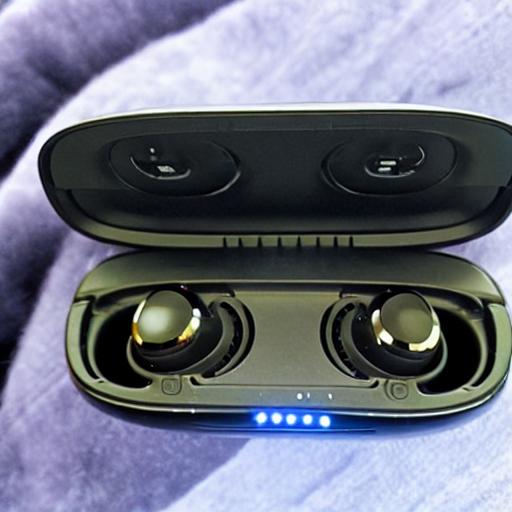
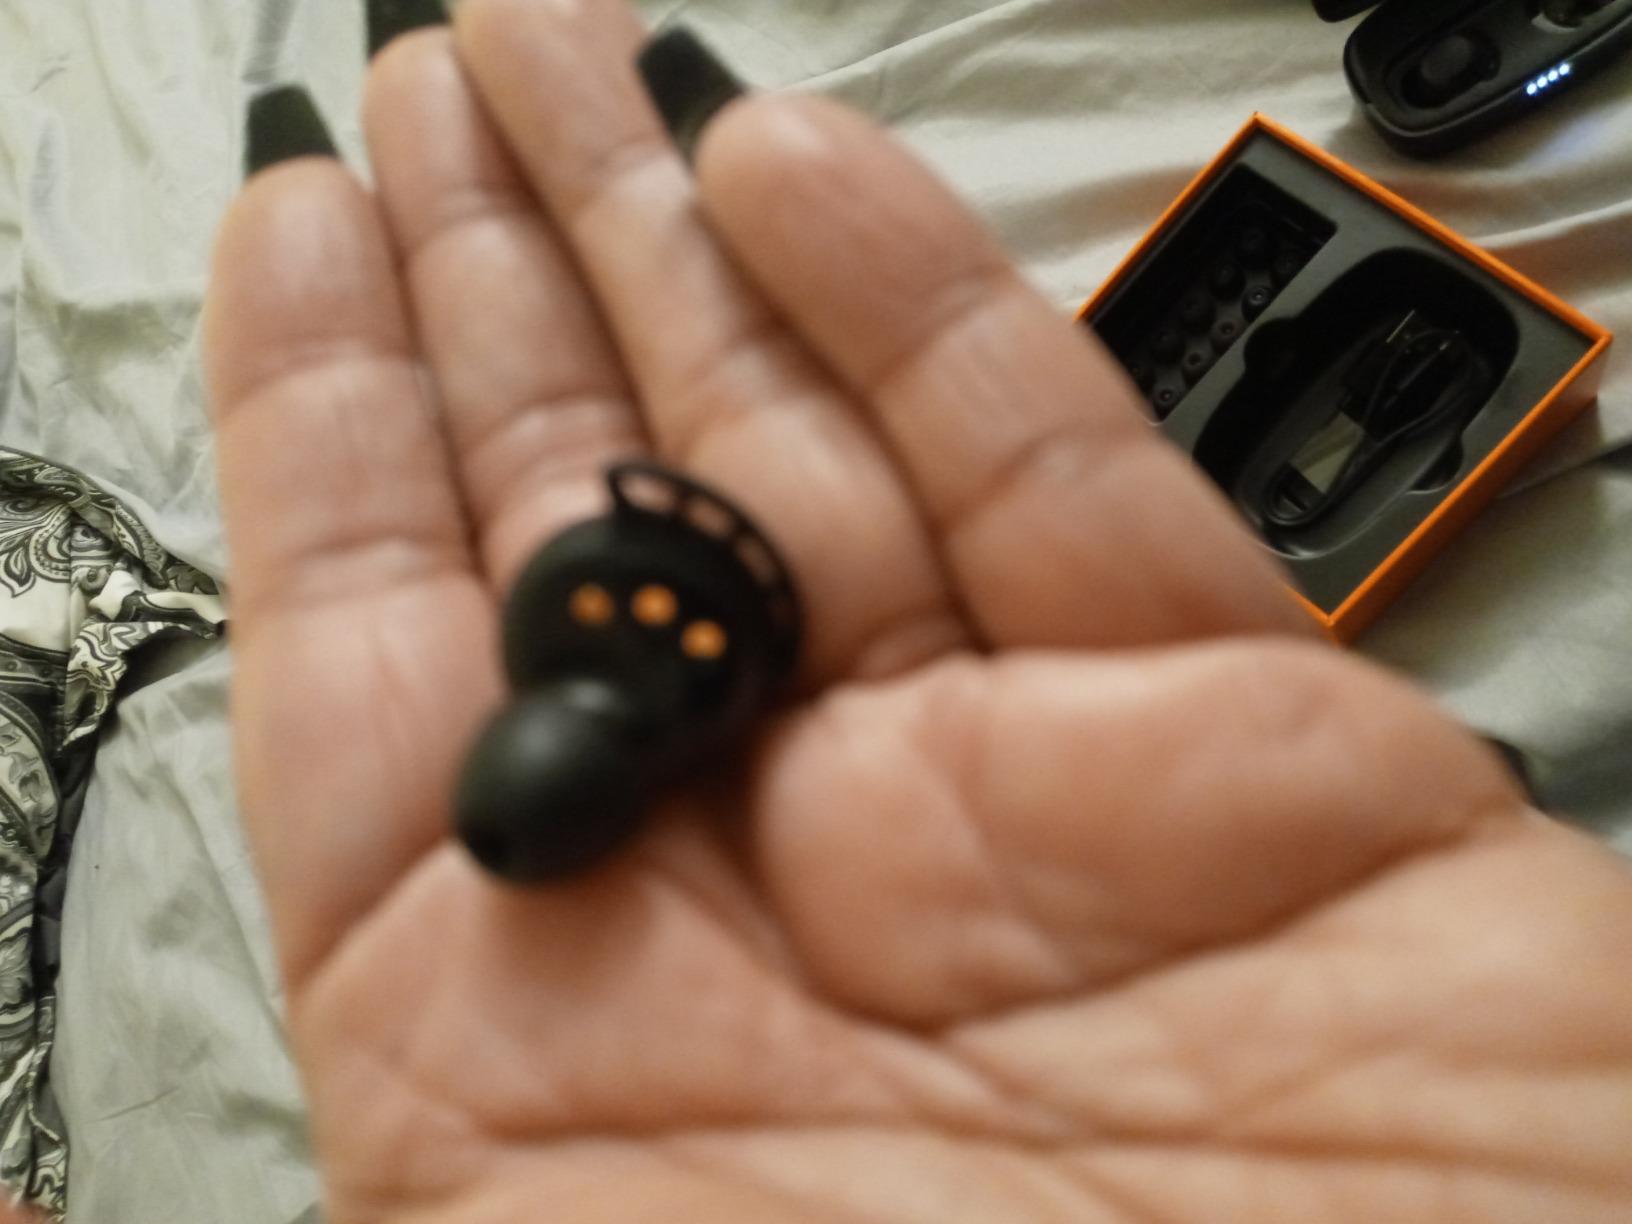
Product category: earbuds
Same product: no